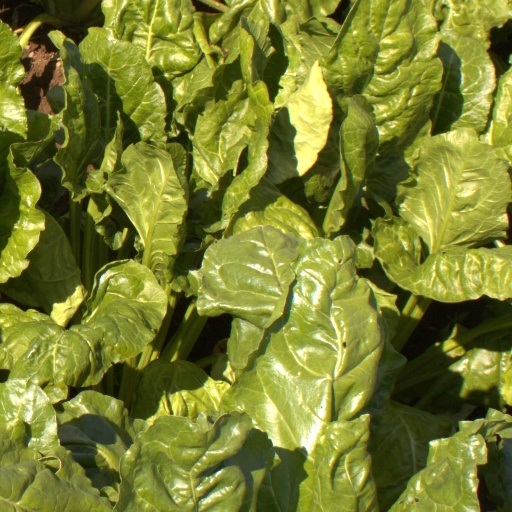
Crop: sugar beet